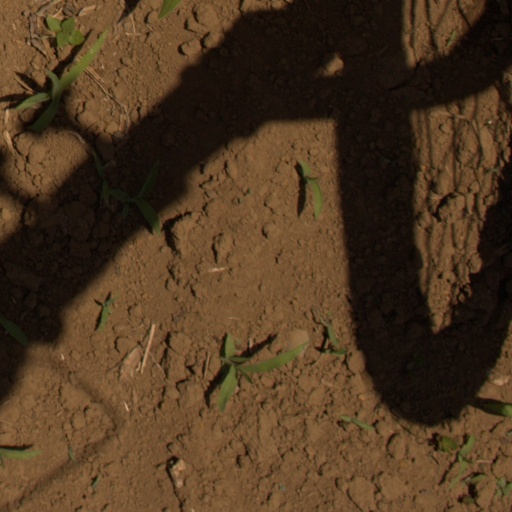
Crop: Jerusalem artichoke